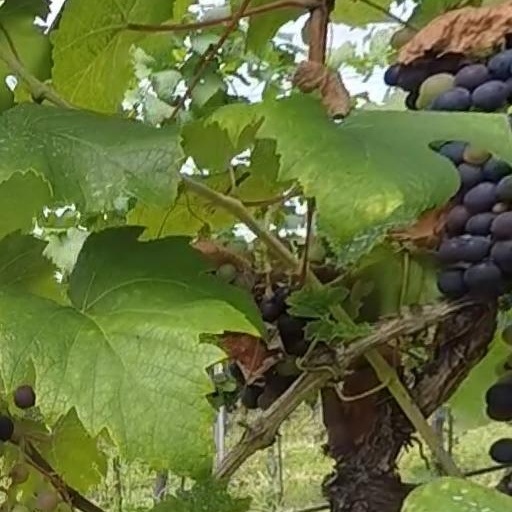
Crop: grape